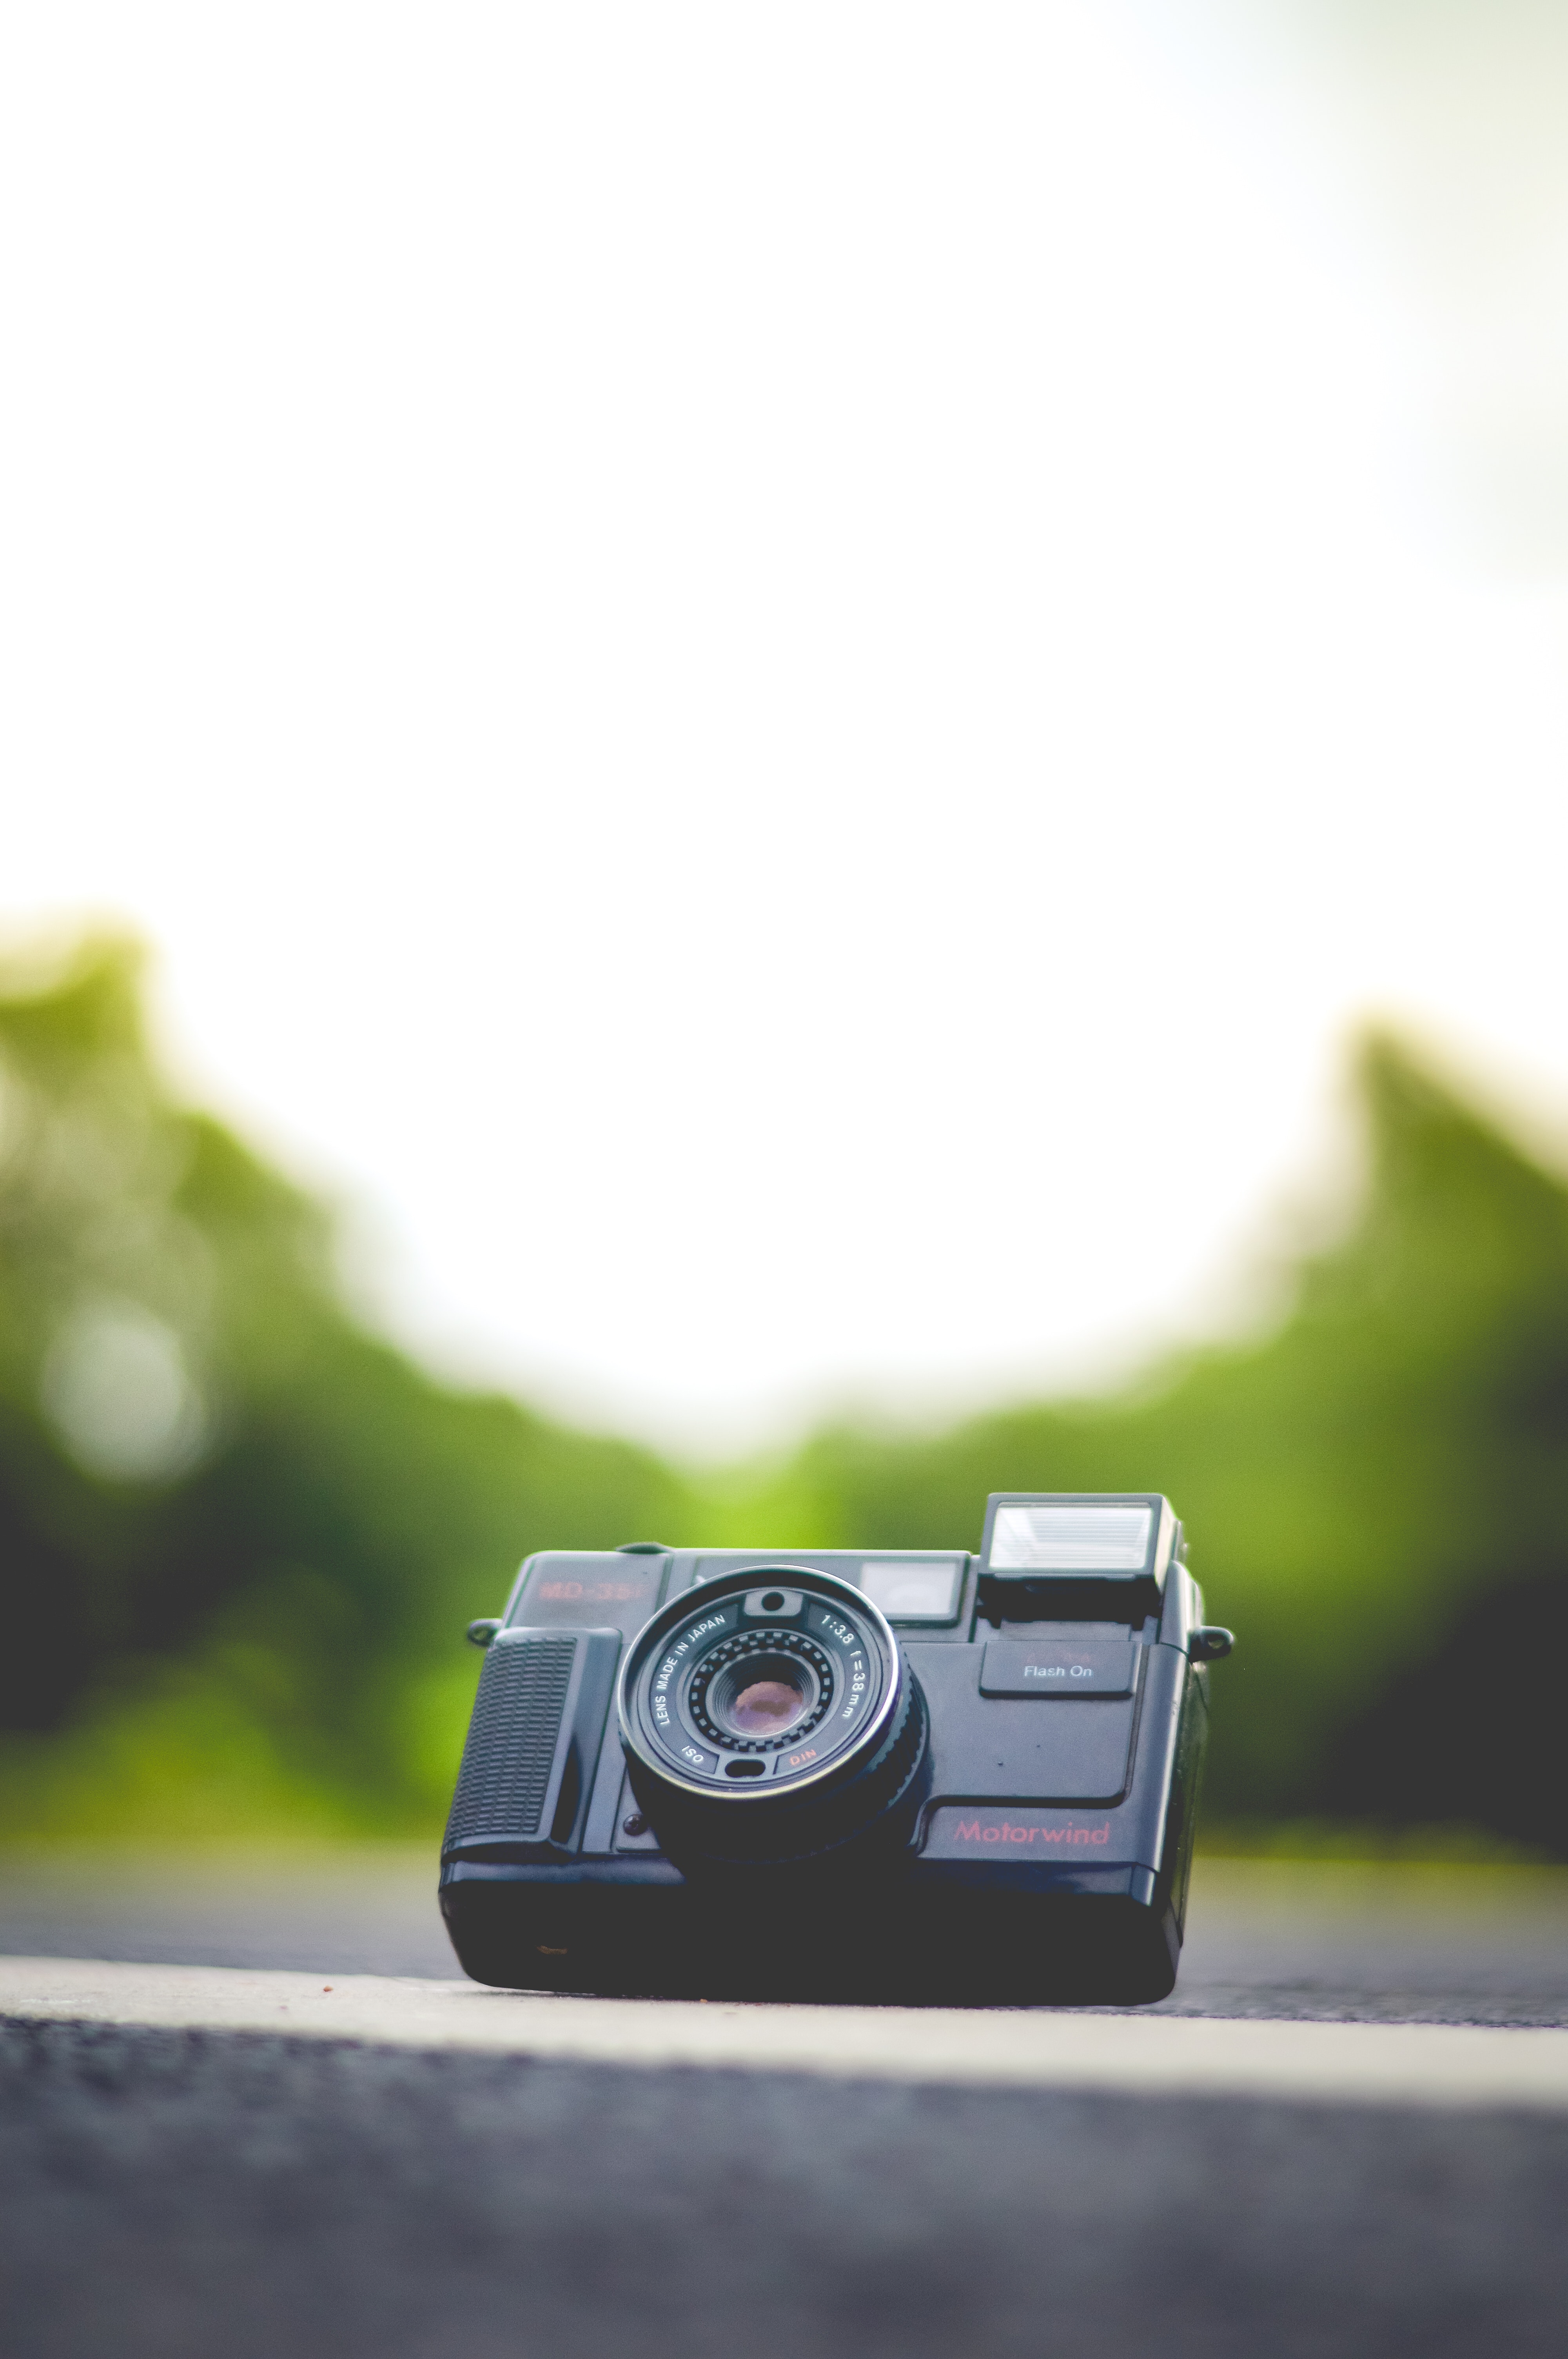
photograph, product, camera, cameras optics, photography, Point and shoot camera, electronics, plant, vehicle, digital camera, camera accessory, car